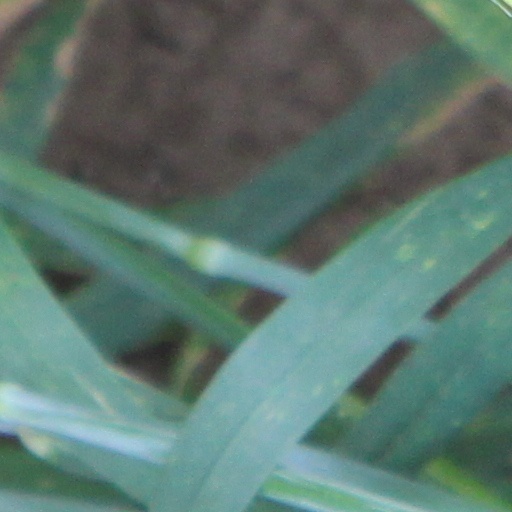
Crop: wheat